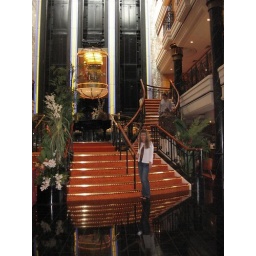
Krys standing in the beautiful Grand Centrum of the ship. You can see the glass elevators in the background.